Pasar Baru

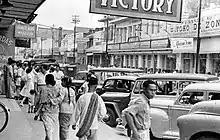
Crowds of people in Pasar Baru.

During the 1950s, Pasar Baru became Jakarta's busiest shopping center for middle- and upper-class consumer. A 1956 guidebook of Jakarta quoted Pasar baru as ""the best known shopping-centre of the capital. Almost everything is to be had there: the latest fashions in clothing from Europe, America and Asia, the latest improvements on kitchen-utensils, products on Indonesian art, craft and textiles, the best fruits, home-grown as well as imported ones, tea- and lunch-rooms, jewelers, tailors, shoemakers, furniture dealers etc. etc."" Because of the increasing crowd and traffic in Pasar Baru, on August 1, 1957, the government banned parking along the street of Pasar Baru to ease traffic flow. Despite the ban, in practice it was difficult to keep cars from parking in Pasar Baru.